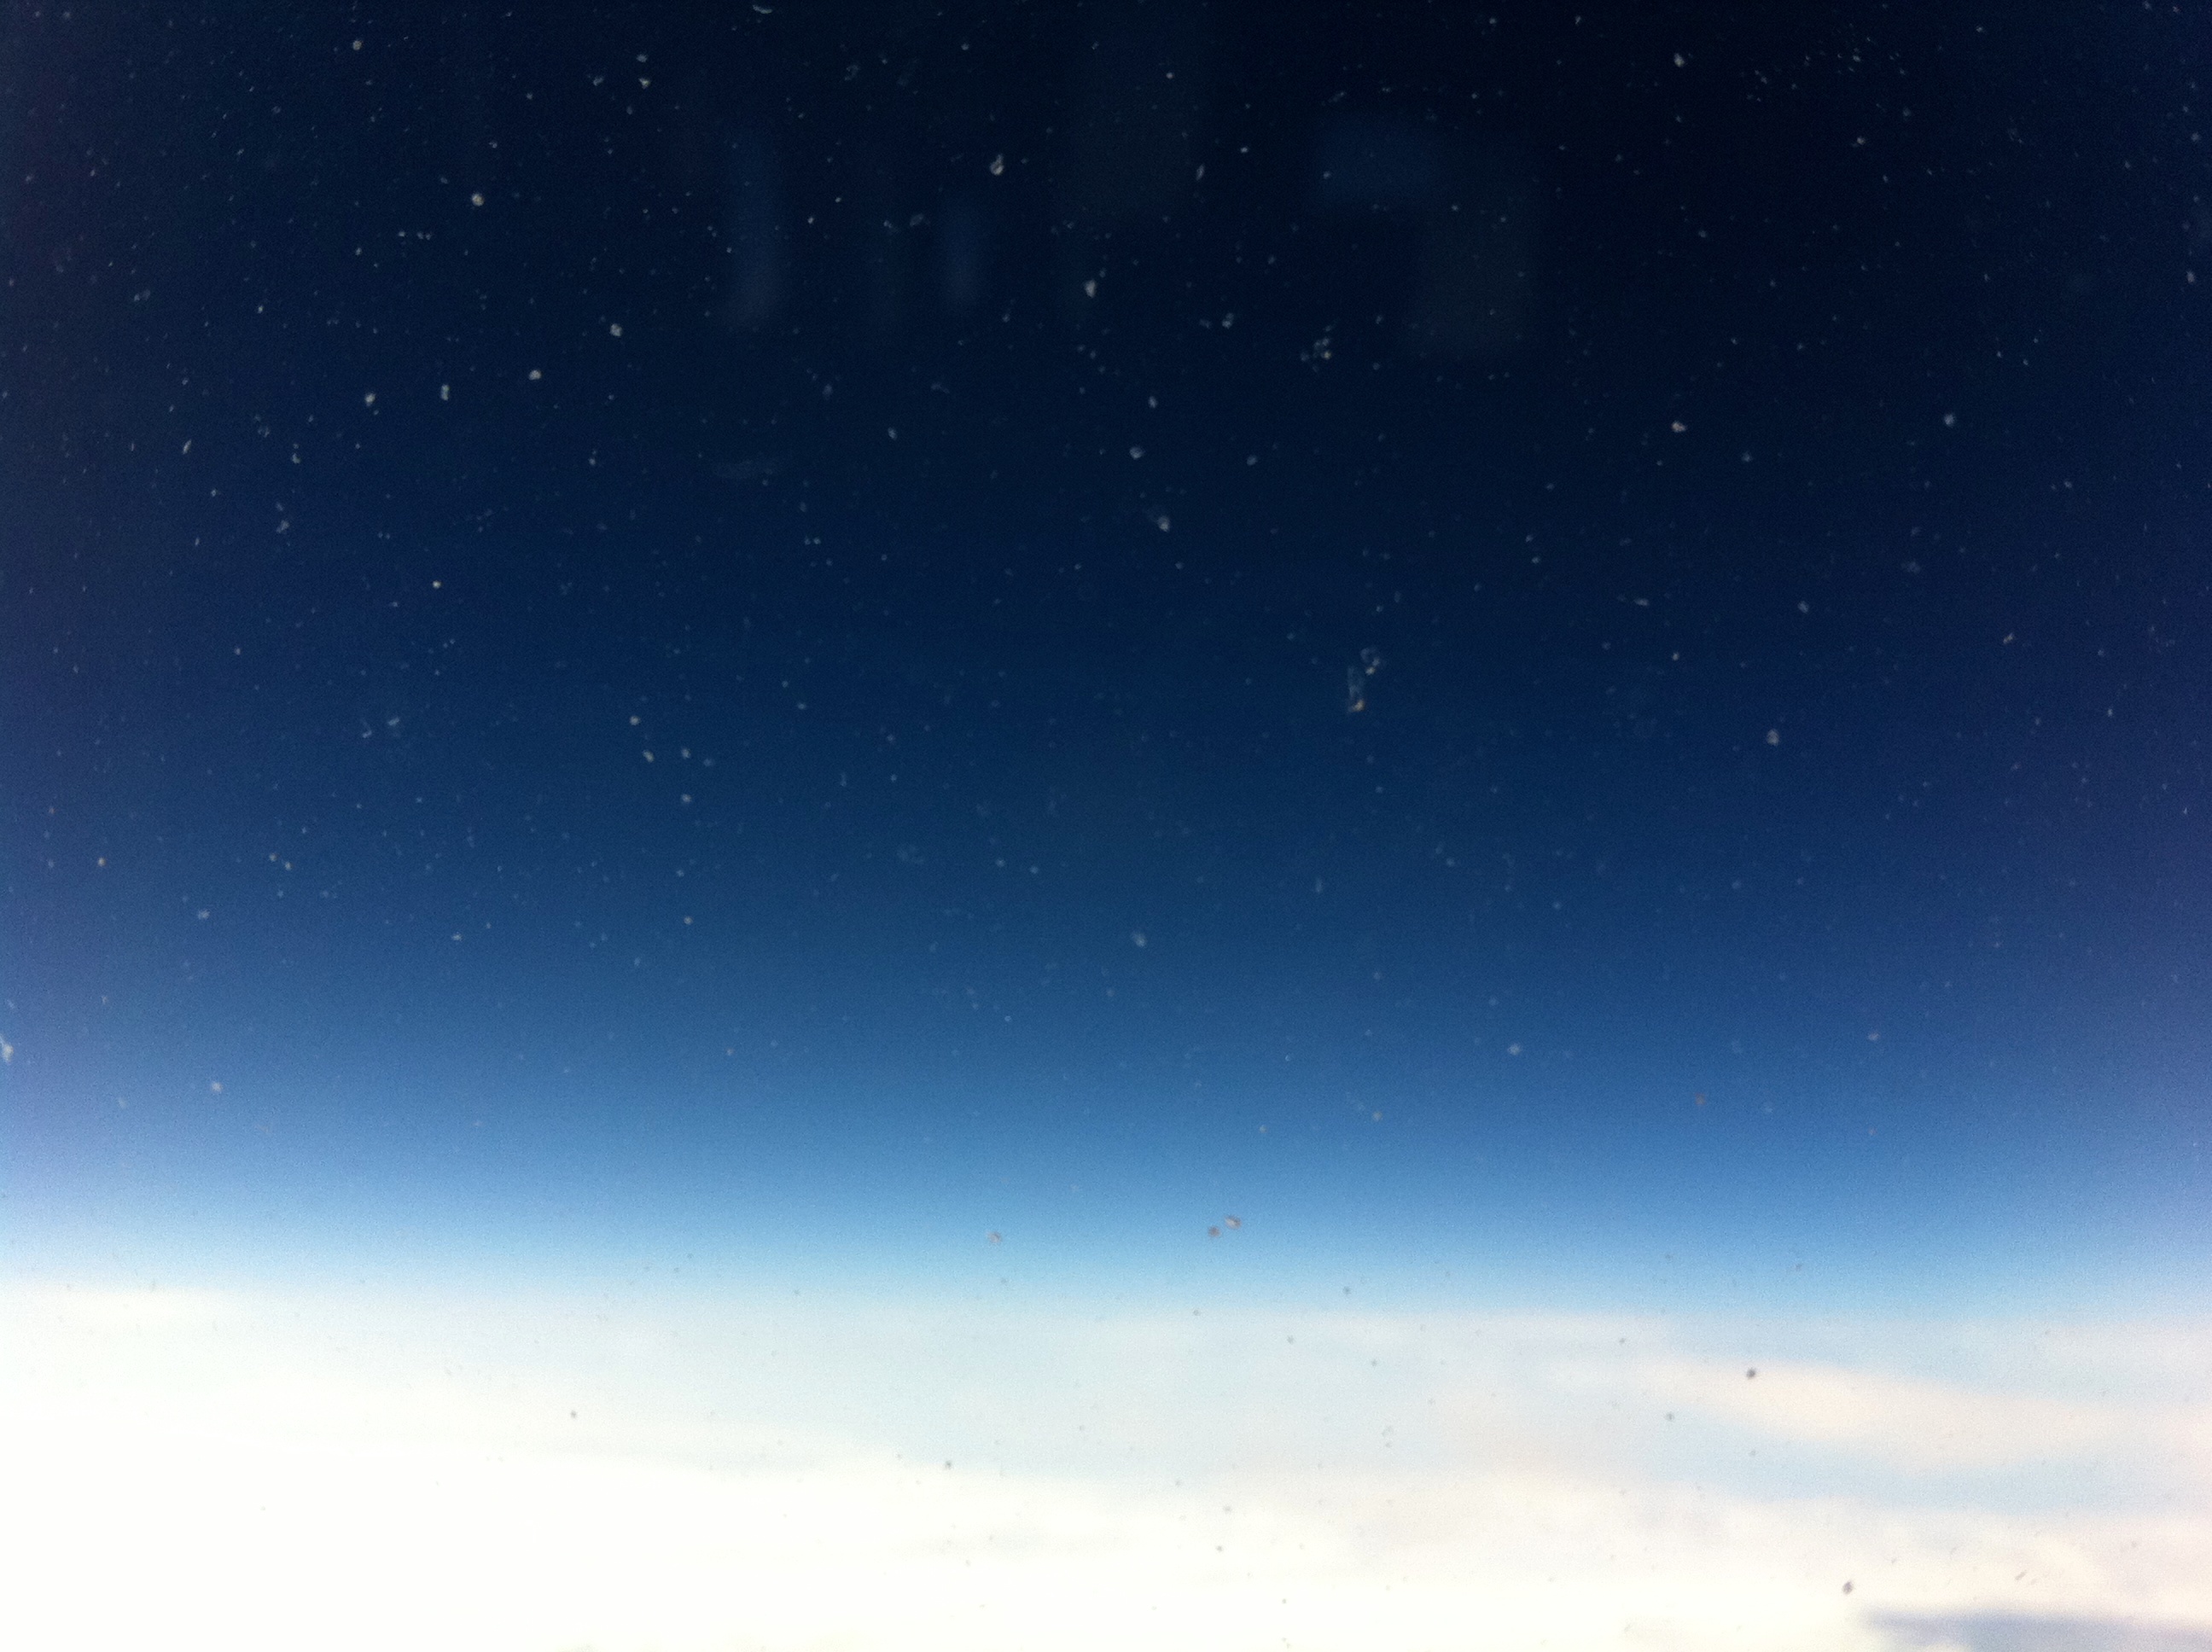
horizon, sky, night, star, atmosphere, aurora, outer space, astronomy, dailyshoot, astronomical object, atmosphere of earth